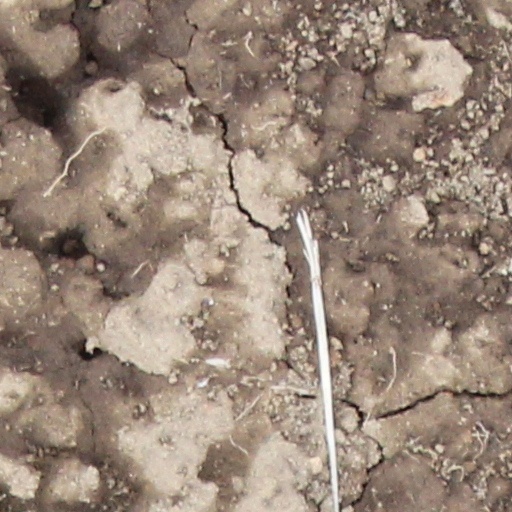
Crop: wheat